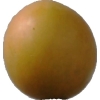
Label: cherry_wax